Józef Rapacki

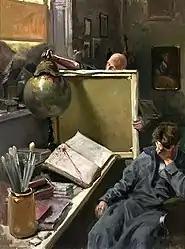
The Artist's Vision.

He was born to a theatrical family; son of the actor, Wincenty Rapacki. His brother and sister also became actors. Jerzy Leszczyński, the actor and director, was his nephew. He decided on a different course and, at the age of fourteen, enrolled in a drawing class taught by Wojciech Gerson. After completing Gerson's course, he entered the Kraków Academy of Fine Arts, where he studied with Izydor Jabłoński, Florian Cynk and .